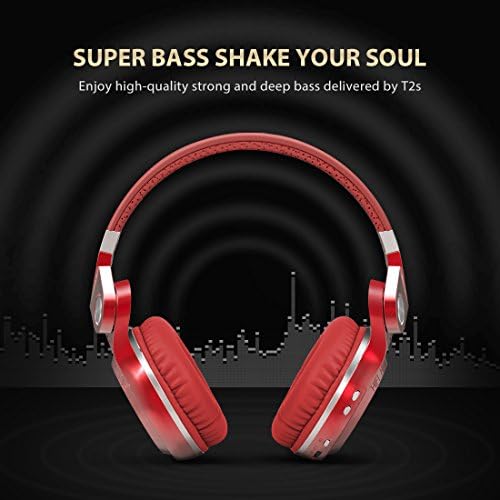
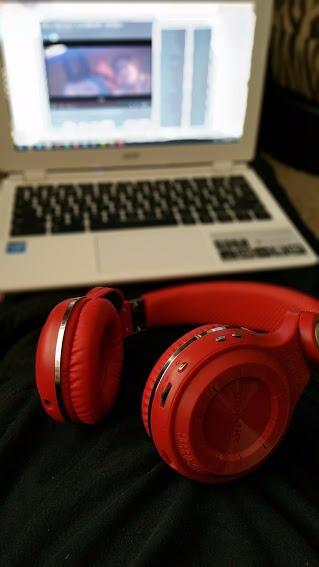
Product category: headphones
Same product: yes